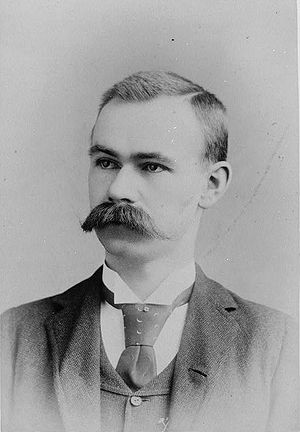
Herman Hollerith
Herman Hollerith var en tysk-amerikansk ingeniør og opfinder af hulkortet og hulkortmaskinen.